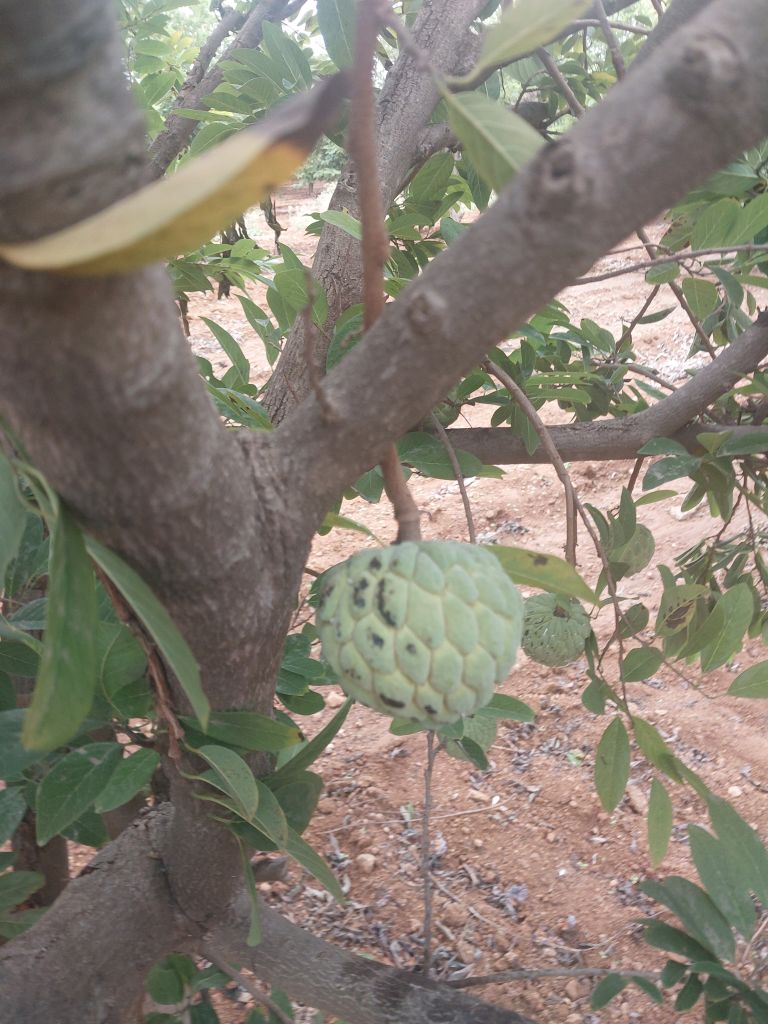
Disease label: Leaf spot on fruit